Sakuramachi Station (Nagano)

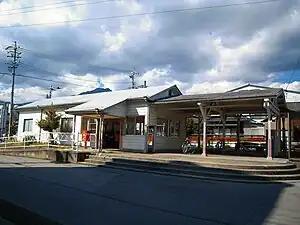
Sakuramachi Station in October 2009

is a railway station on the Iida Line in the city of Iida, Nagano Prefecture, Japan, operated by Central Japan Railway Company (JR Central).